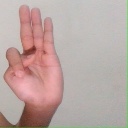
अक्षर: भ